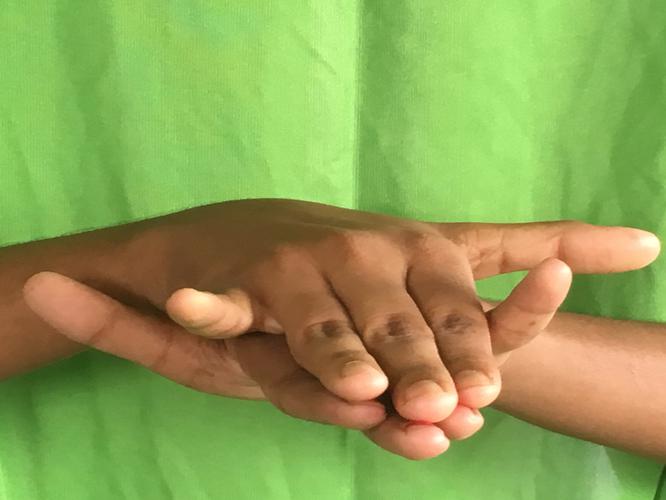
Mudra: Varaha
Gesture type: double_hand